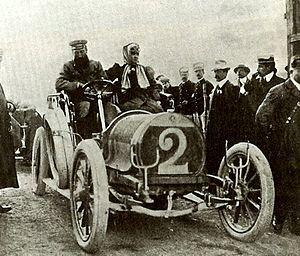
Hubert Le Blon, né le 21 mars 1874 à Boulogne-Billancourt et mort le 2 avril 1910 sur la plage d'Ondaretta à San Sebastián en Espagne, est un pionnier français de l'automobile conquis ensuite par l'aviation, qui a trouvé la mort dans le crash de son aéroplane Blériot XI.